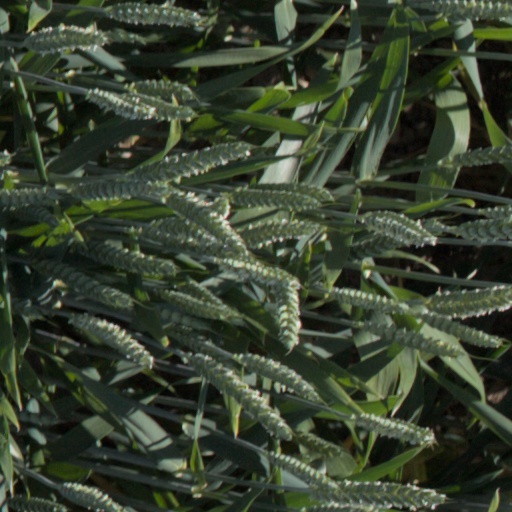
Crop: wheat